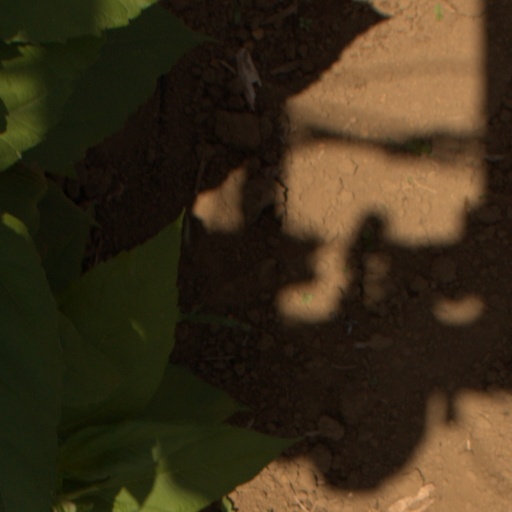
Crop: Jerusalem artichoke